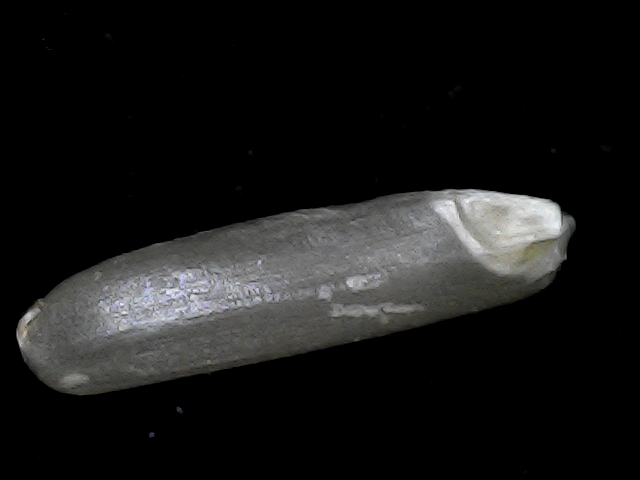
Rice variety: BD70